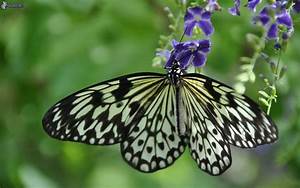
Label: butterfly